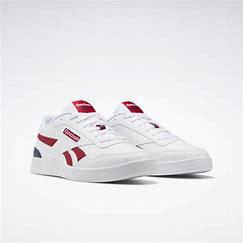
Brand: Reebok
Model: 100